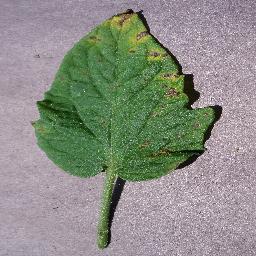
Label: Tomato___Septoria_leaf_spot